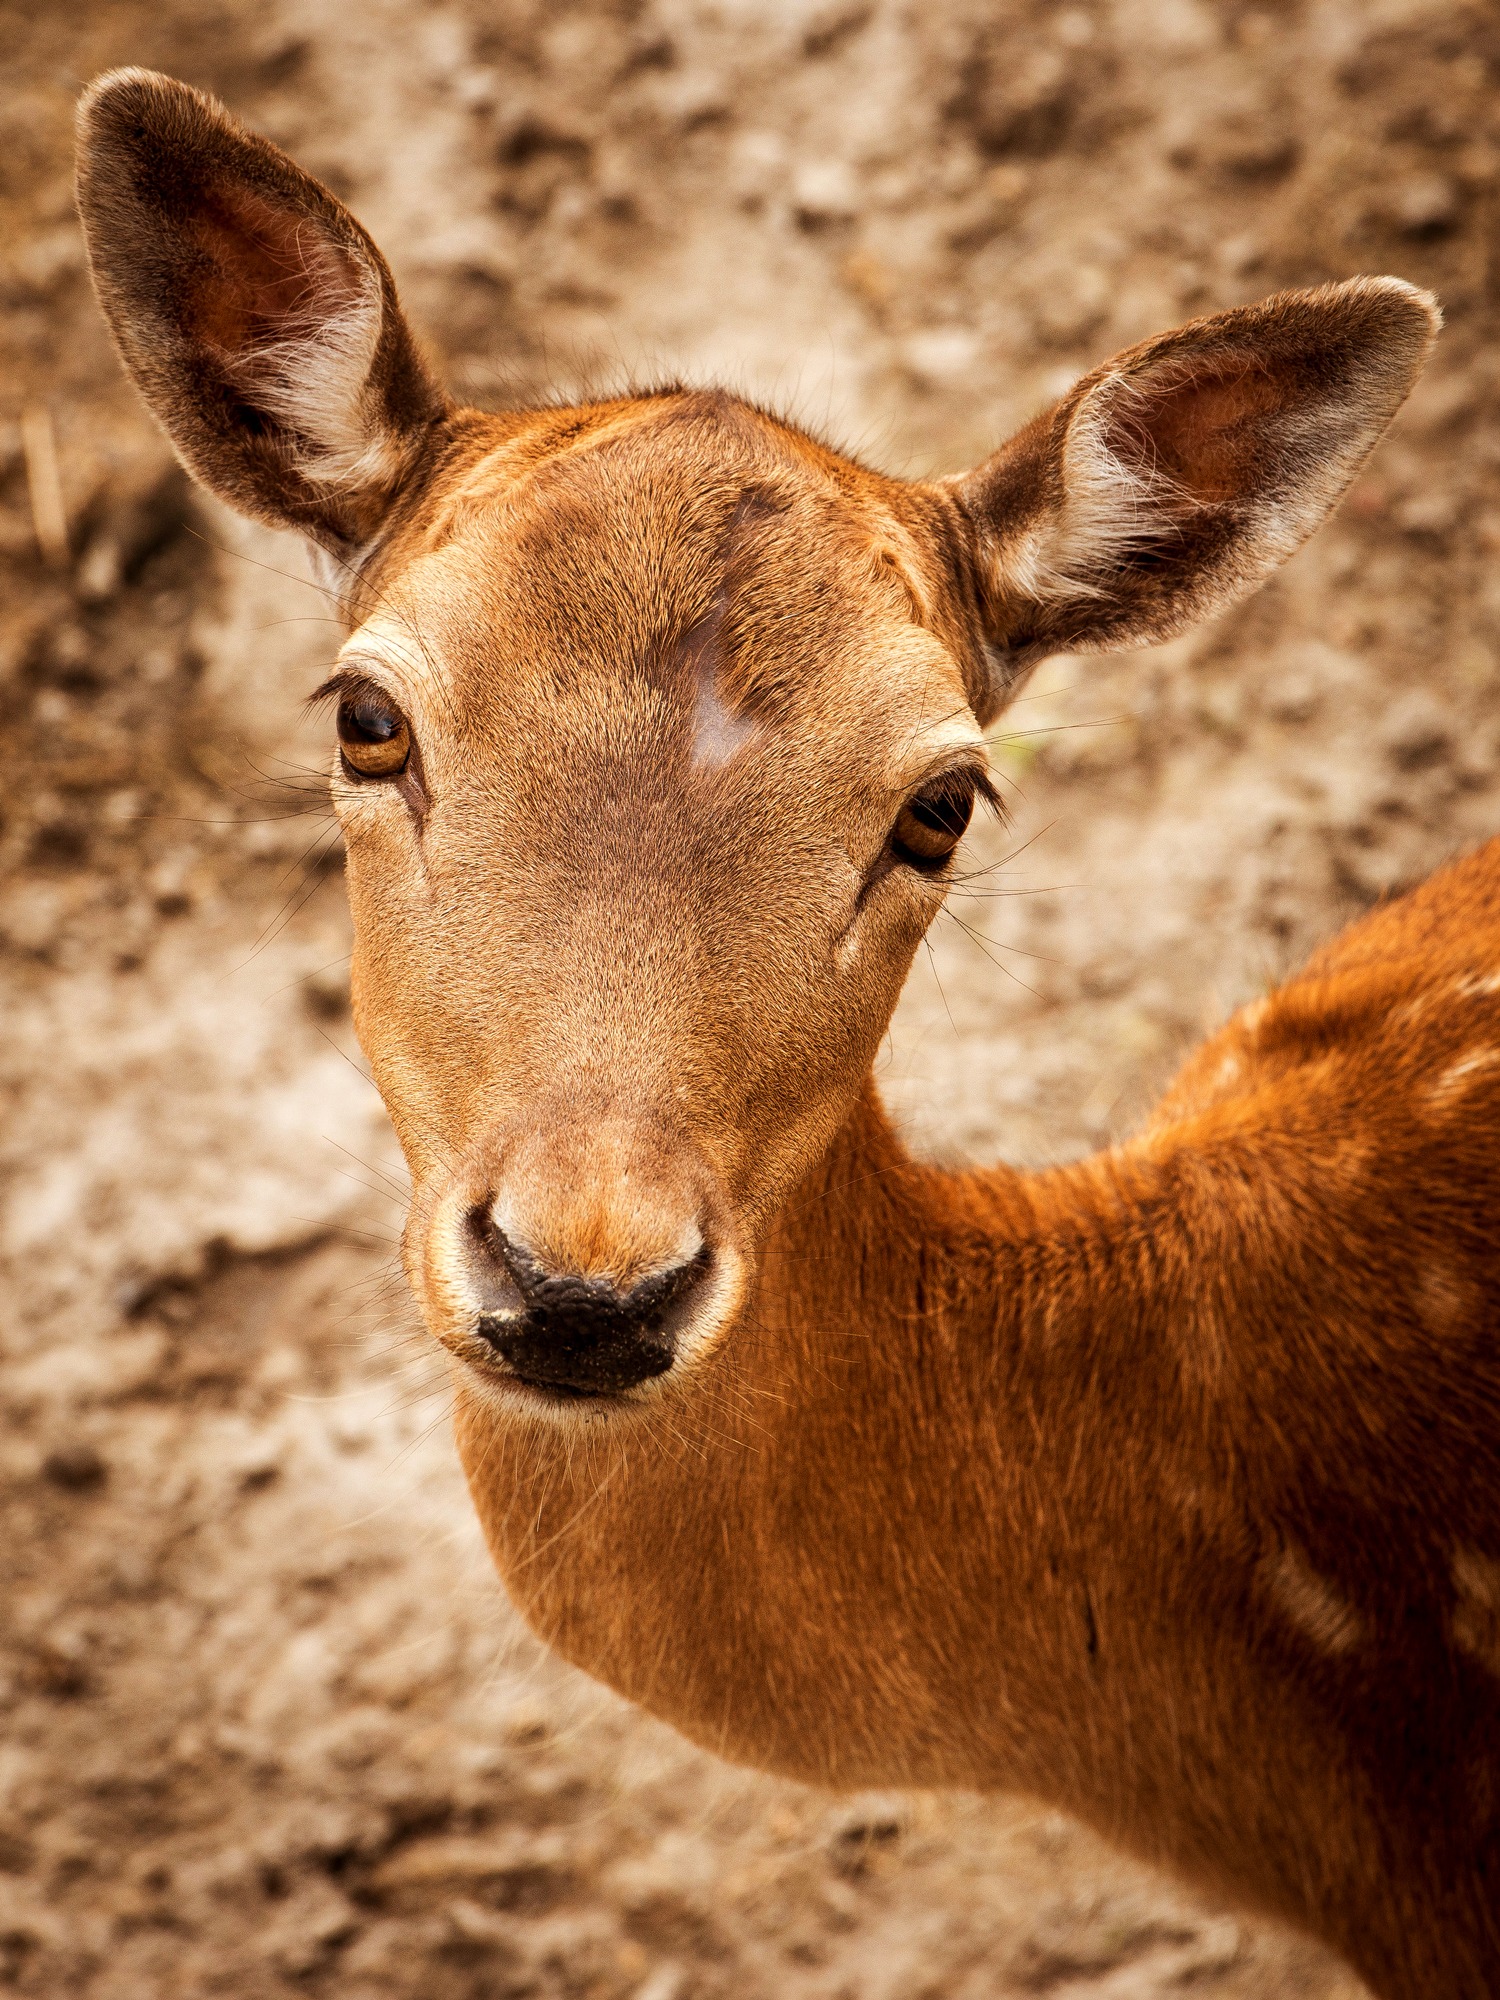
nature, forest, blur, animal, cute, wildlife, deer, fur, mammal, fauna, fawn, close up, vertebrate, impala, white tailed deer